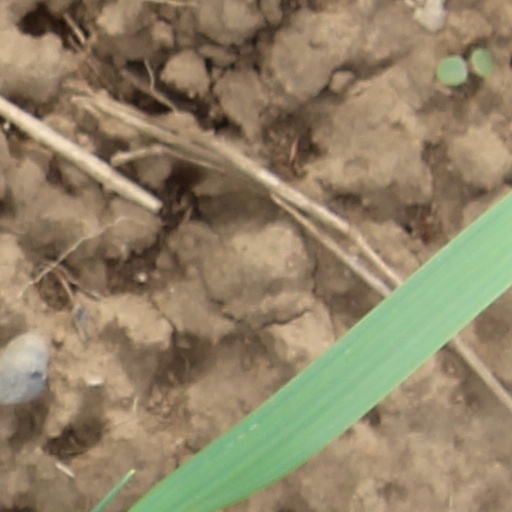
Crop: wheat